Liverpool's Dream

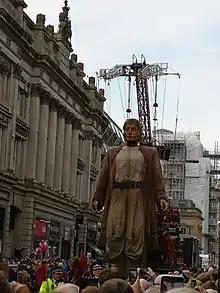
Royal de Luxe's Big Giant parades along Liverpool's Dale Street

Liverpool’s Dream was a three-day outdoor performance art event featuring giant marionettes, that took place in Liverpool, England, from 5 to 7 October 2018. The event attracted more than a million visitors to the city and was, in part, a celebration of the 10th anniversary of Liverpool’s year as European Capital of Culture in 2008. It was billed as being the last appearance of the giants and the final show of the ‘Giants Trilogy’ after and Memories of August 1914.